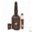
Label: bottle